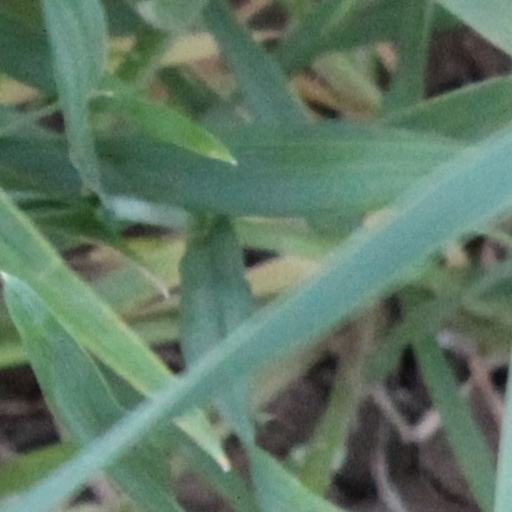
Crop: wheat